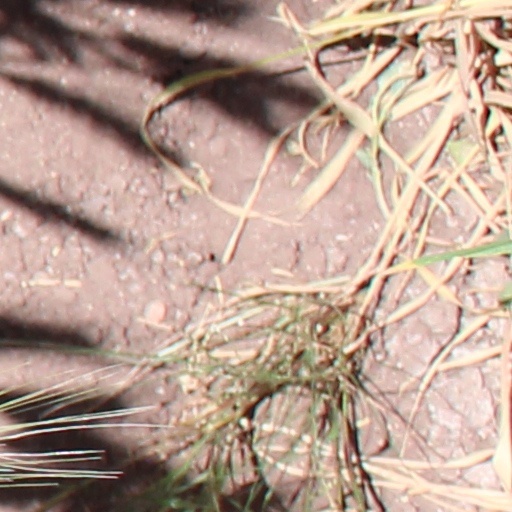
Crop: wheat